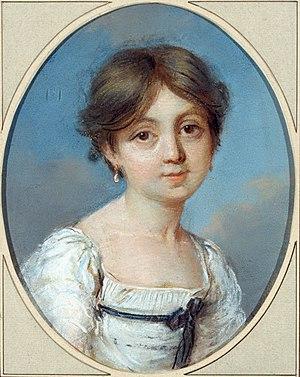
Dessin au pastel représentant George Sand (1804-1876), enfant. Ce portrait est attribué à sa grand-mère, Marie-Aurore de Saxe. George Sand est le pseudonyme d'Amantine Aurore Lucile Dupin de Francueil, baronne Dudevant, romancière, auteur dramatique, critique littéraire française et journaliste.
George Sand [ ʒɔʁʒ sɑ̃ːd], pseudonyme d'Amantine Aurore Lucile Dupin, par mariage baronne Dudevant, est une romancière, dramaturge, épistolière, critique littéraire et journaliste française, née à Paris le 1ᵉʳ juillet 1804 et morte au château de Nohant-Vic le 8 juin 1876. Elle compte parmi les écrivains les plus prolifiques, avec plus de 70 romans à son actif et 50 volumes d'œuvres diverses dont des nouvelles, des contes, des pièces de théâtre et des textes politiques.